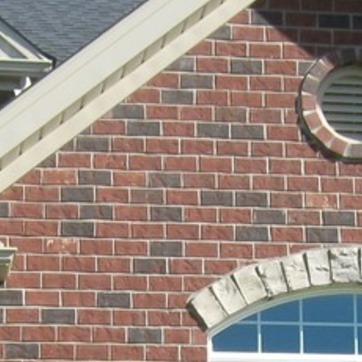
Material: brick